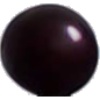
Label: Cherry Wax Black 1